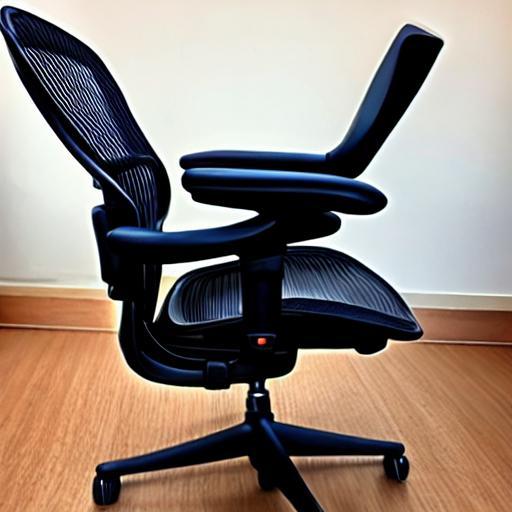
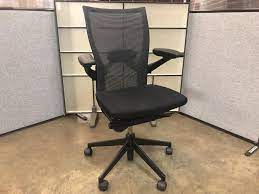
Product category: items_chair
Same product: no